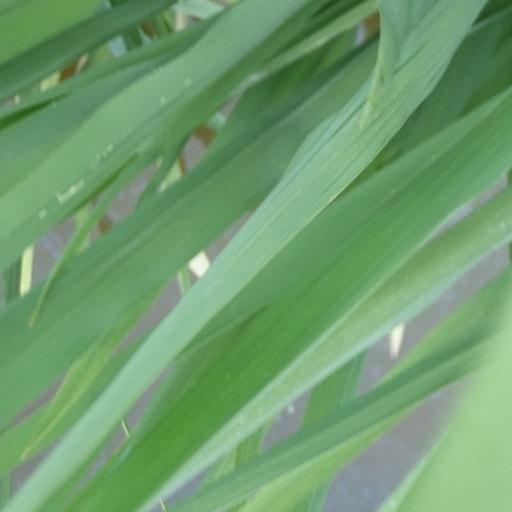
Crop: rice